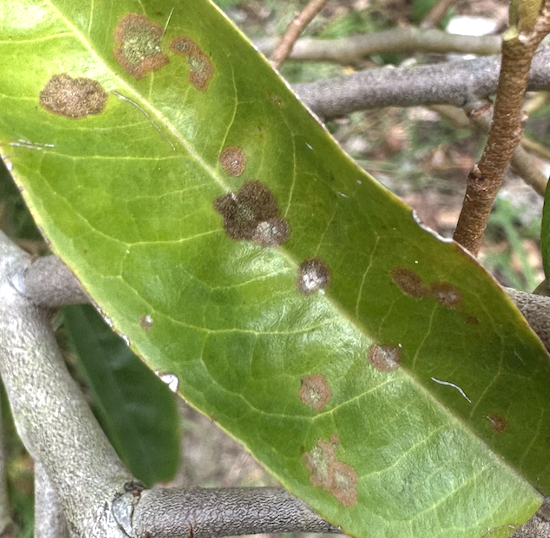
Label: stem_blight